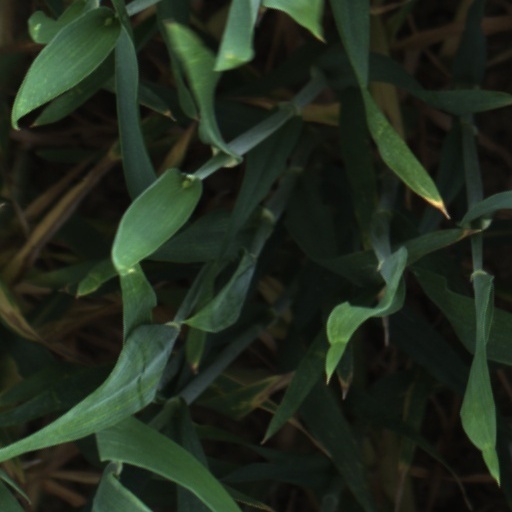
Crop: wheat